Fazioli

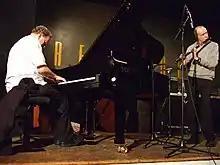
Steve Beresford plays on a Fazioli piano.

The prototype of the first F308 received its first public performance in 1987, at the Teatro Comunale in Monfalcone, where French pianist François-Joël Thiollier performed both of Tchaikovsky's piano concertos.